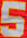
Number: 5